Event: Nepal Earthquake
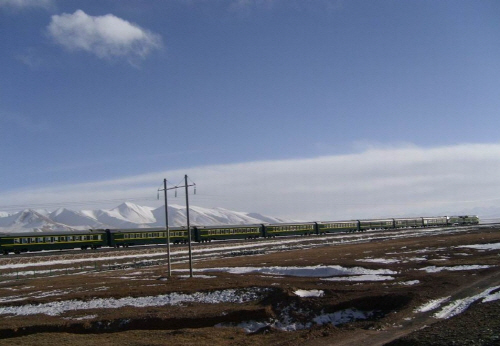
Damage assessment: no_damage